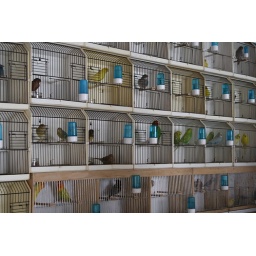
The bird market in Paris